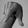
ASL letter: Q